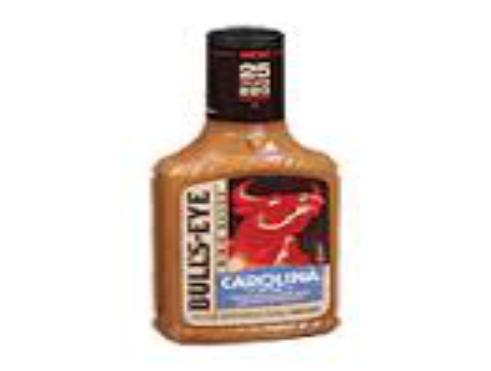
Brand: Bulls-Eye Barbecue
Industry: Food